2006 Southeast Asian haze

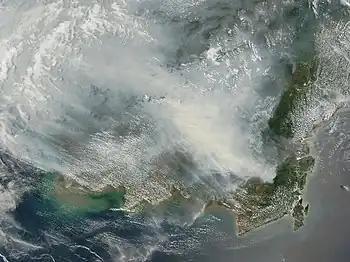
Satellite photograph of the haze above Borneo

The 2006 Southeast Asian haze was an air pollution event caused by continuous, uncontrolled burning from "slash and burn" cultivation in Indonesia, which affected several countries in the Southeast Asian region and beyond, including Malaysia, Singapore, southern Thailand, and as far away as Saipan; the effects of the haze may have even spread to South Korea. Local sources of industrial pollution also, inadvertently, contributed to increases in air toxicity (particularly in already-polluted areas); notably at-risk areas included communities close to textile factories, fertilizer plants, meat-packing plants, industrialised dairy farms, shipping ports, and oil refineries. Air quality was lower, overall, for residents of more densely populated cities. In the highly urban and industrialised Klang Valley of Malaysia, in particular, the surrounding elevated terrain acted as a natural retainer of polluted air, aggravating the situation as the haze set in.